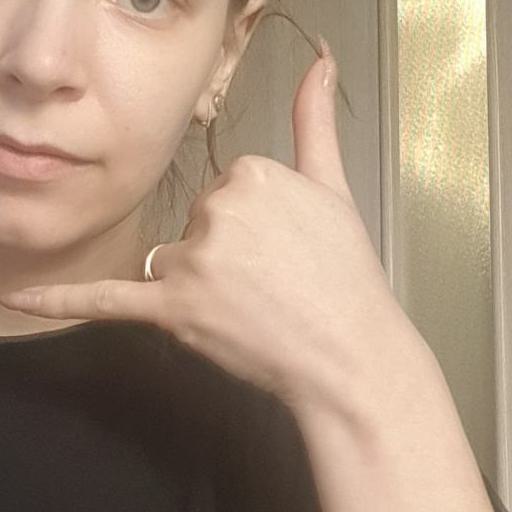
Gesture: call